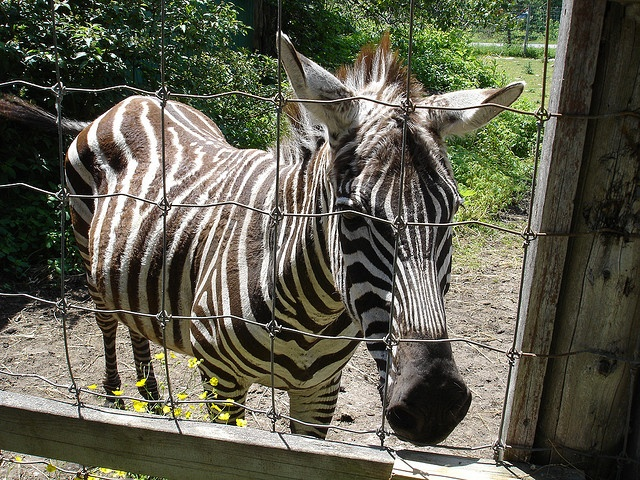
A zebra that is standing up in the dirt.
A zebra standing next to a fence  looking sad.
A zebra poking its nose threw a fence.
A zebra standing in a habitat behind a wood and wire fence.
A zebra approaches the wire gate of his enclosure.